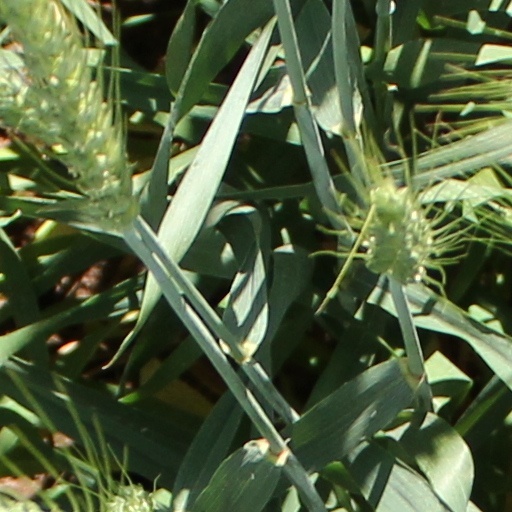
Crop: wheat